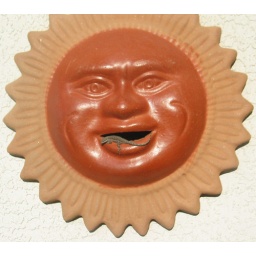
This cute little guy lives in the sun wall hanging...he comes out every morning to sun himself...